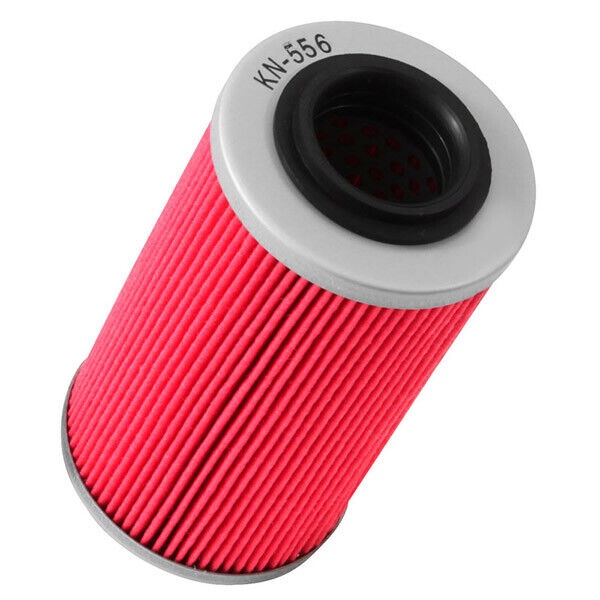
K&N FILTRO OLIO per BOMBARDIER-CAN AM 500 XT Quest 2002-2004
Brand: LG Moto SRL
LG moto Ricambi ed accessori Tutte le nostre spedizioni sono tracciabili mezzo corriere espresso.Dopo aver effettuato la spedizione vi arriverà un messaggio L'oggetto può essere restituito a condizione che non sia trascorso più tempo di quello indicato nella politica di restituzione e che quest'utimo sia stato solo visionato e non utilizzato, con confezione integra. Prima di rilasciare un feedback neutro o negativo, il cliente è invitato a contattarci per comunicare il problema riscontrato, sarà nostra cura risolvere ogni problema e rendere soddisfatto il cliente stesso. La comunicazione tra venditore e acquirente è alla base di tutta la compravendita sul portale Materiale di prima qualita Feedback Negozio Contatti Novita
Category: Vehicles & Parts > Vehicle Parts & Accessories > Motor Vehicle Parts > Motor Vehicle Engine Oil Circulation > Oil Filters